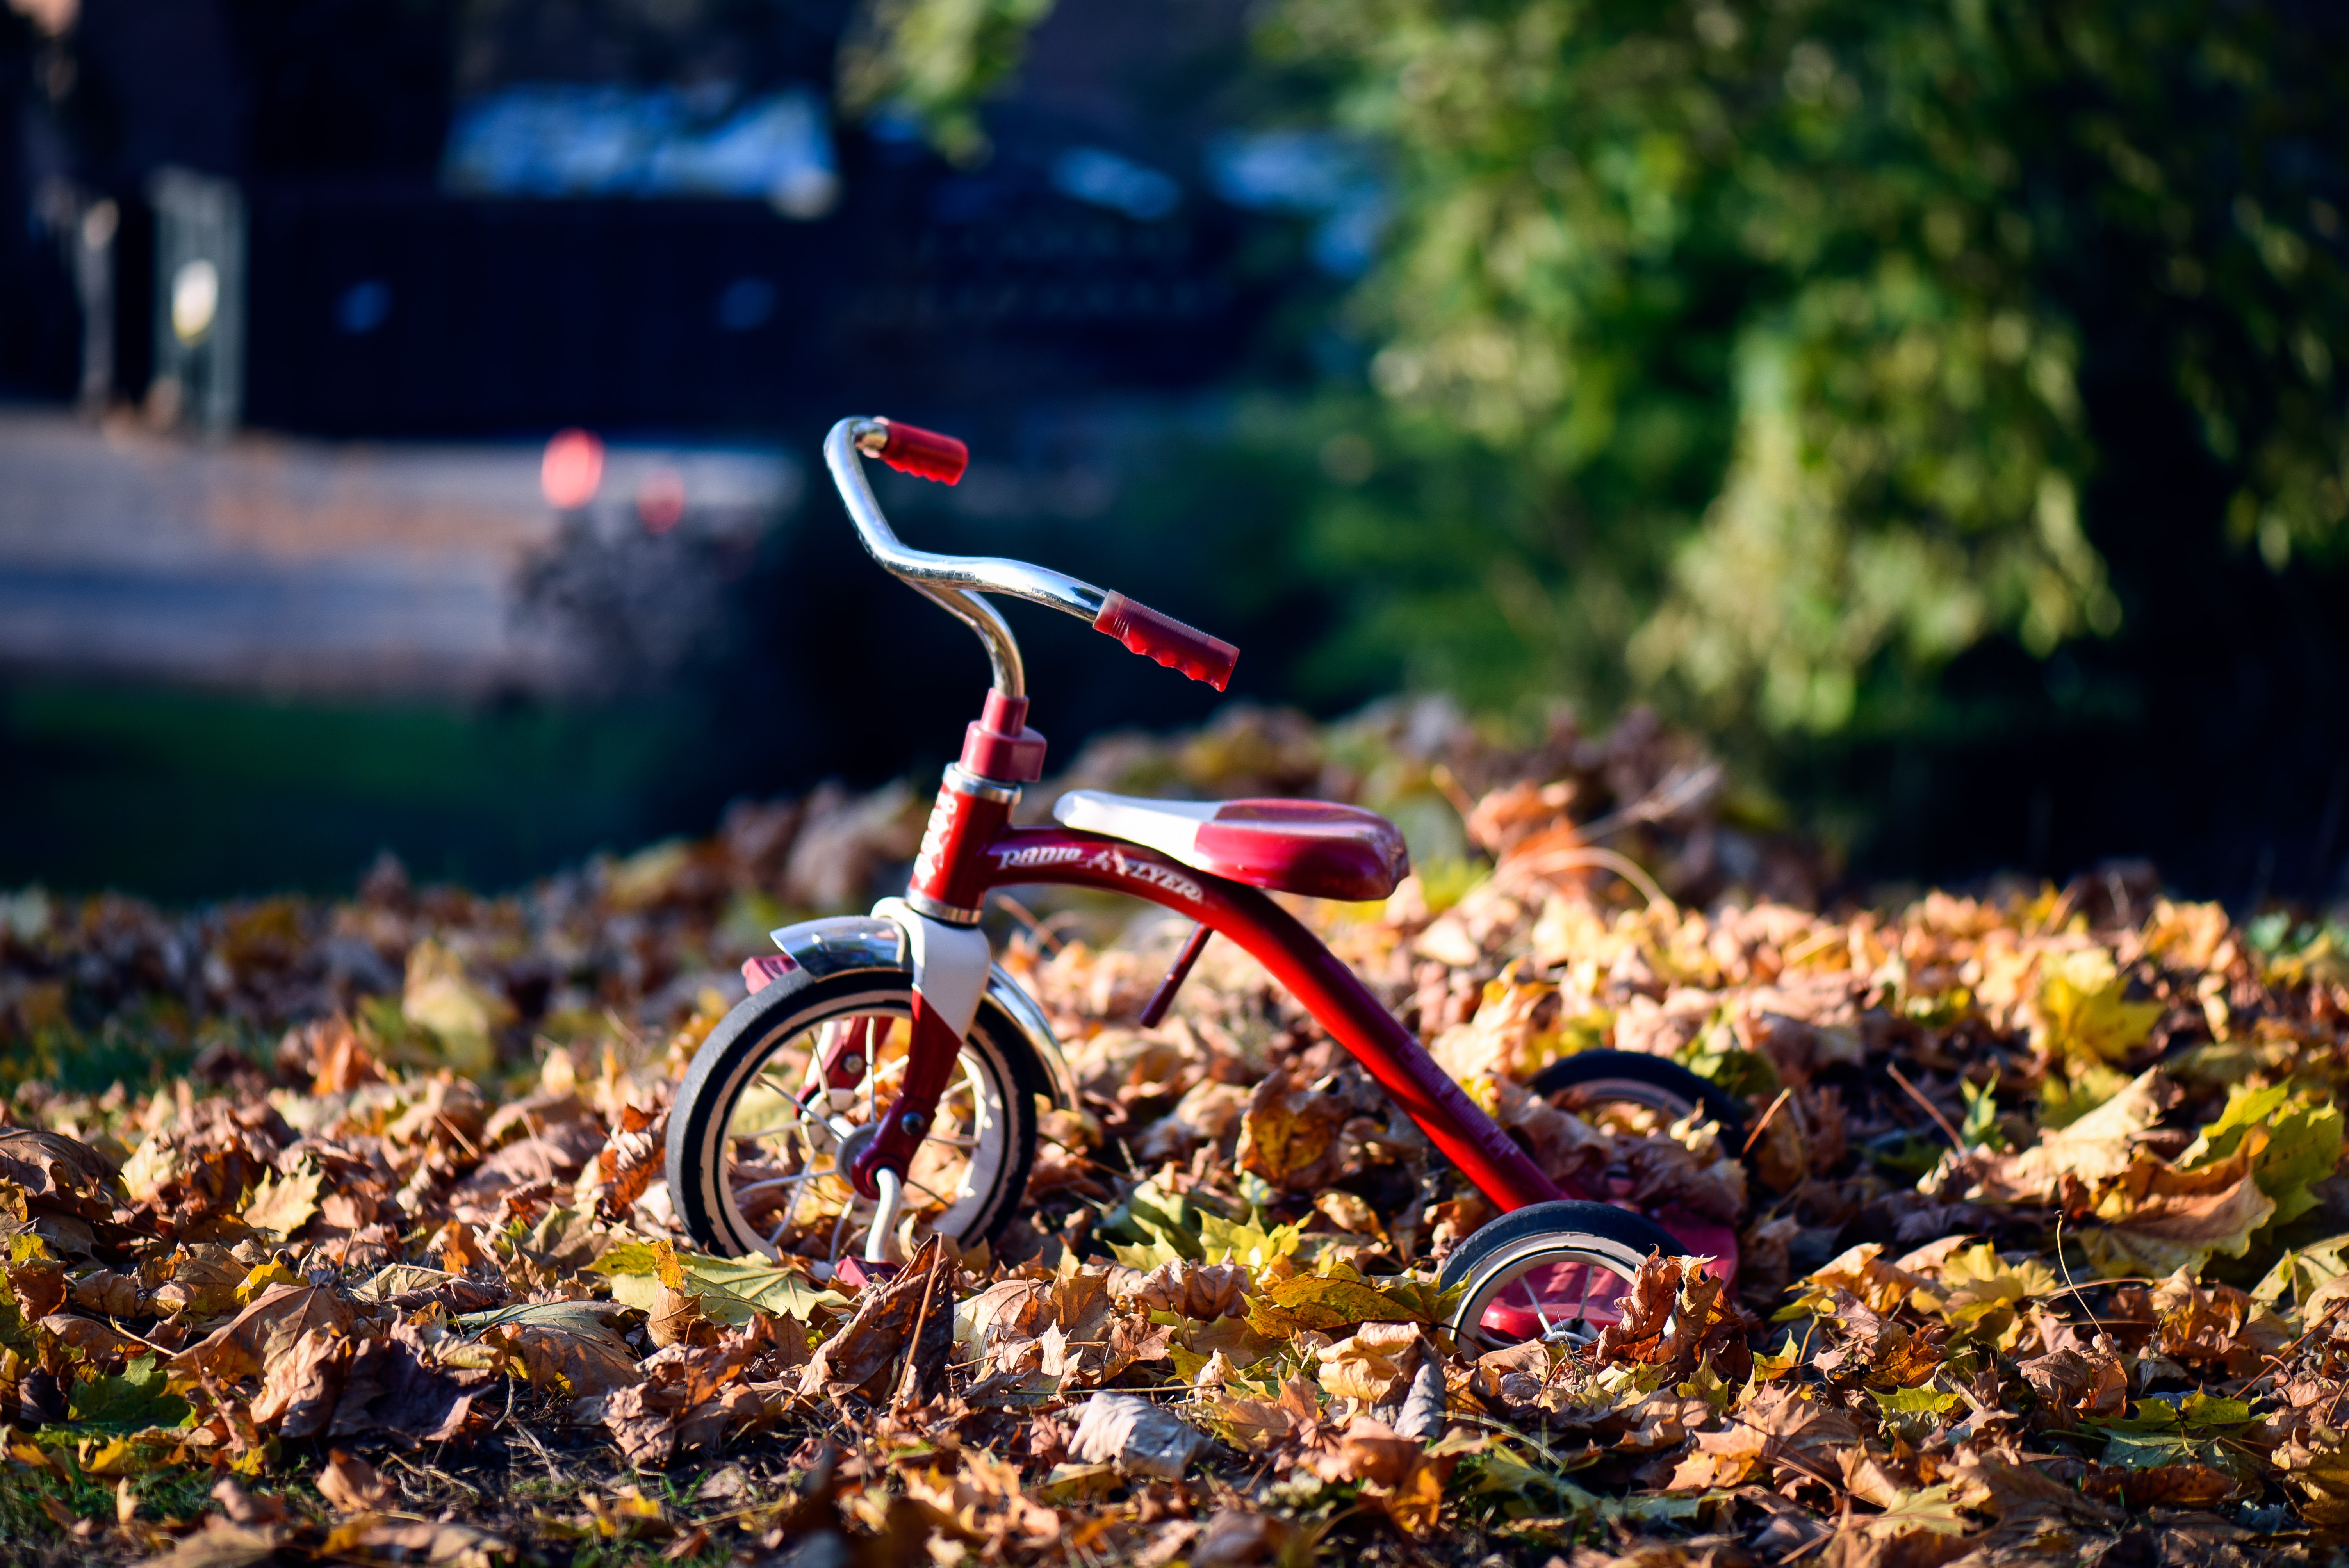
bicycle, leaf, vehicle, autumn, bicycle saddle, tree, bicycle wheel, bicycle part, bicycle motocross, bicycle handlebar, bicycle accessory, soil, sunlight, sports equipment, cycling, plant, bmx bike, mountain bike, wheel